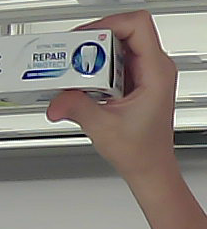
Product: sensodyne_toothpaste